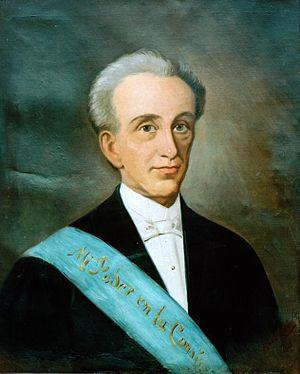
Le vice-président de la République de l'Équateur est la deuxième plus haute fonction officielle de l'Équateur.
Miguel Francisco Jerónimo de Carrión Palacio y Escudero est un homme politique équatorien qui fut Président de l'Équateur du 7 septembre 1865 au 6 novembre 1867.